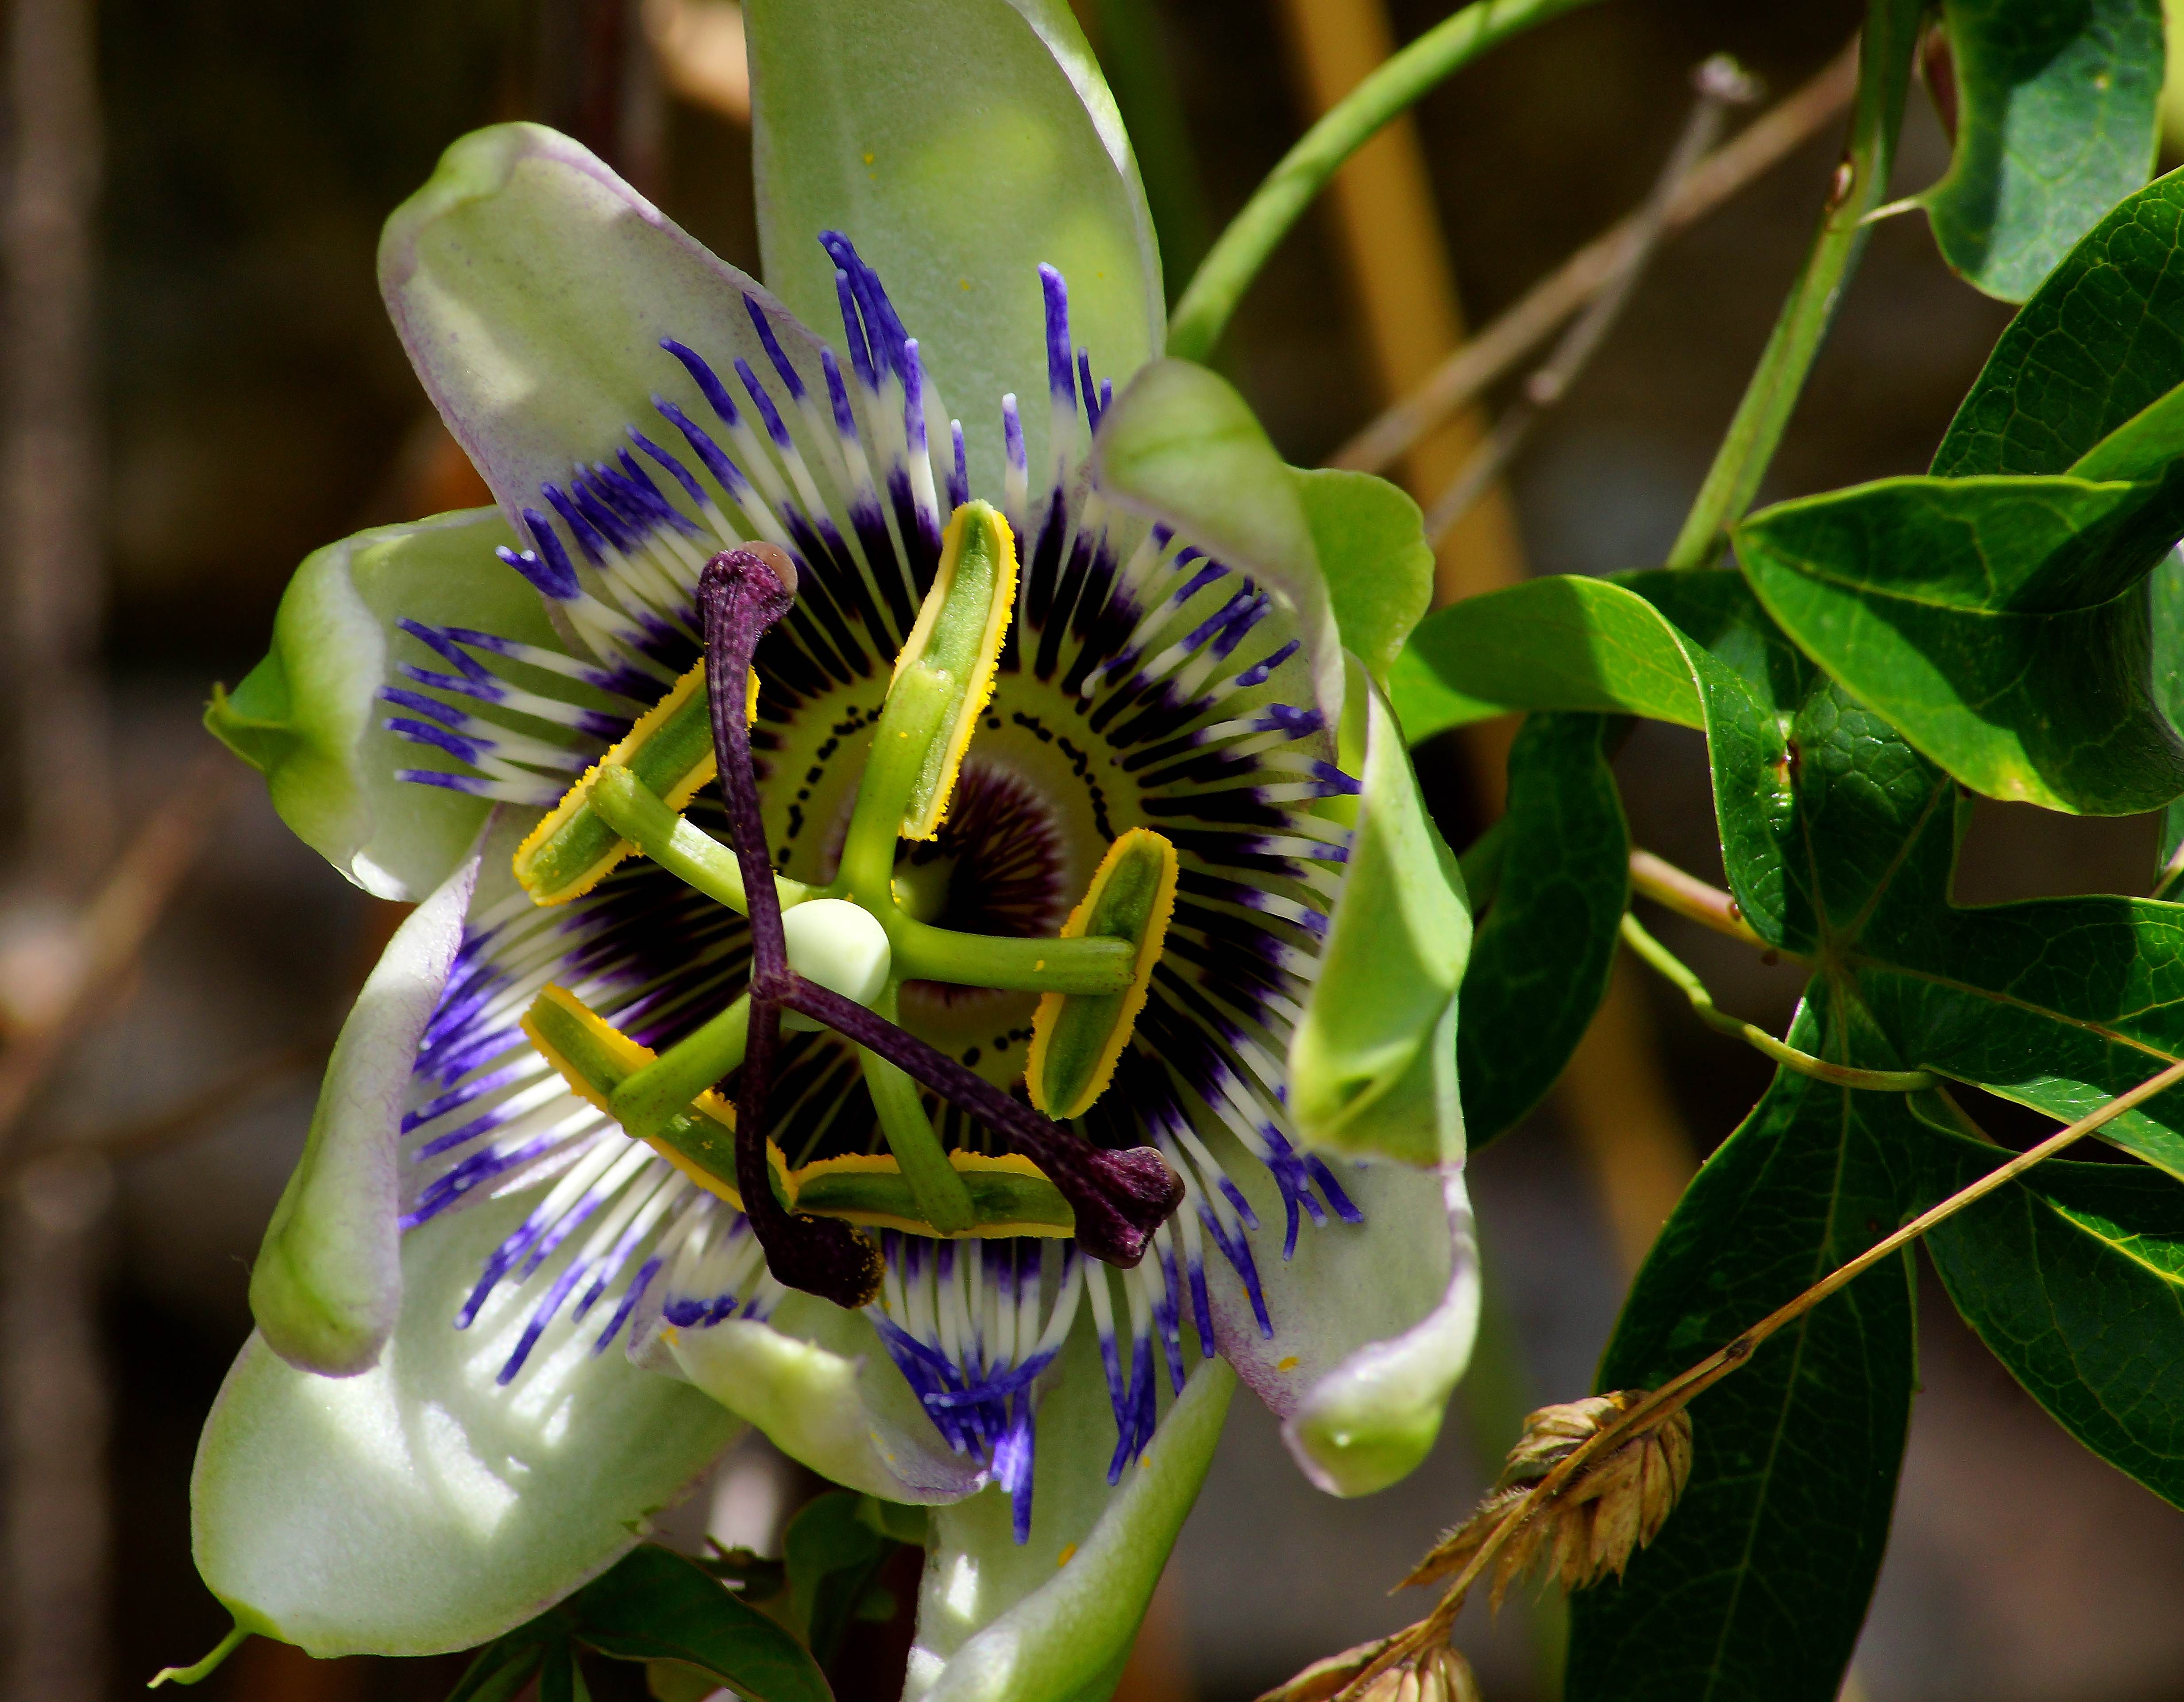
nature, blossom, plant, flower, photo, green, macro, botany, flora, wildflower, flowers, close up, eye, naturaleza, flores, a77, passion flower, g, ggl1, gaby1, xovesphoto, gphoto, gabrielcorua, xelodegalicia, sonya77v, sonyslta77v, tamrom55200, macro photography, flowering plant, land plant, passion flower family, purple passionflower